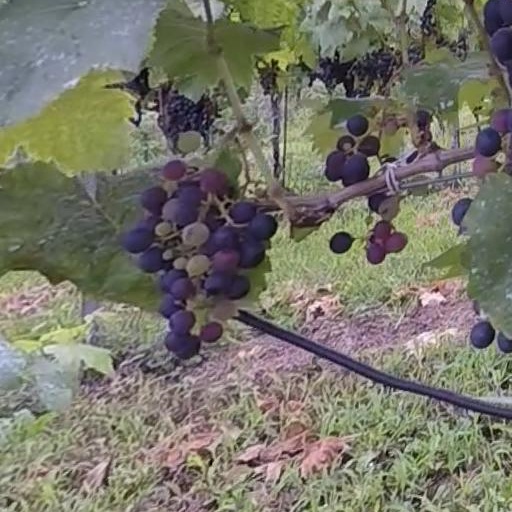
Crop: grape